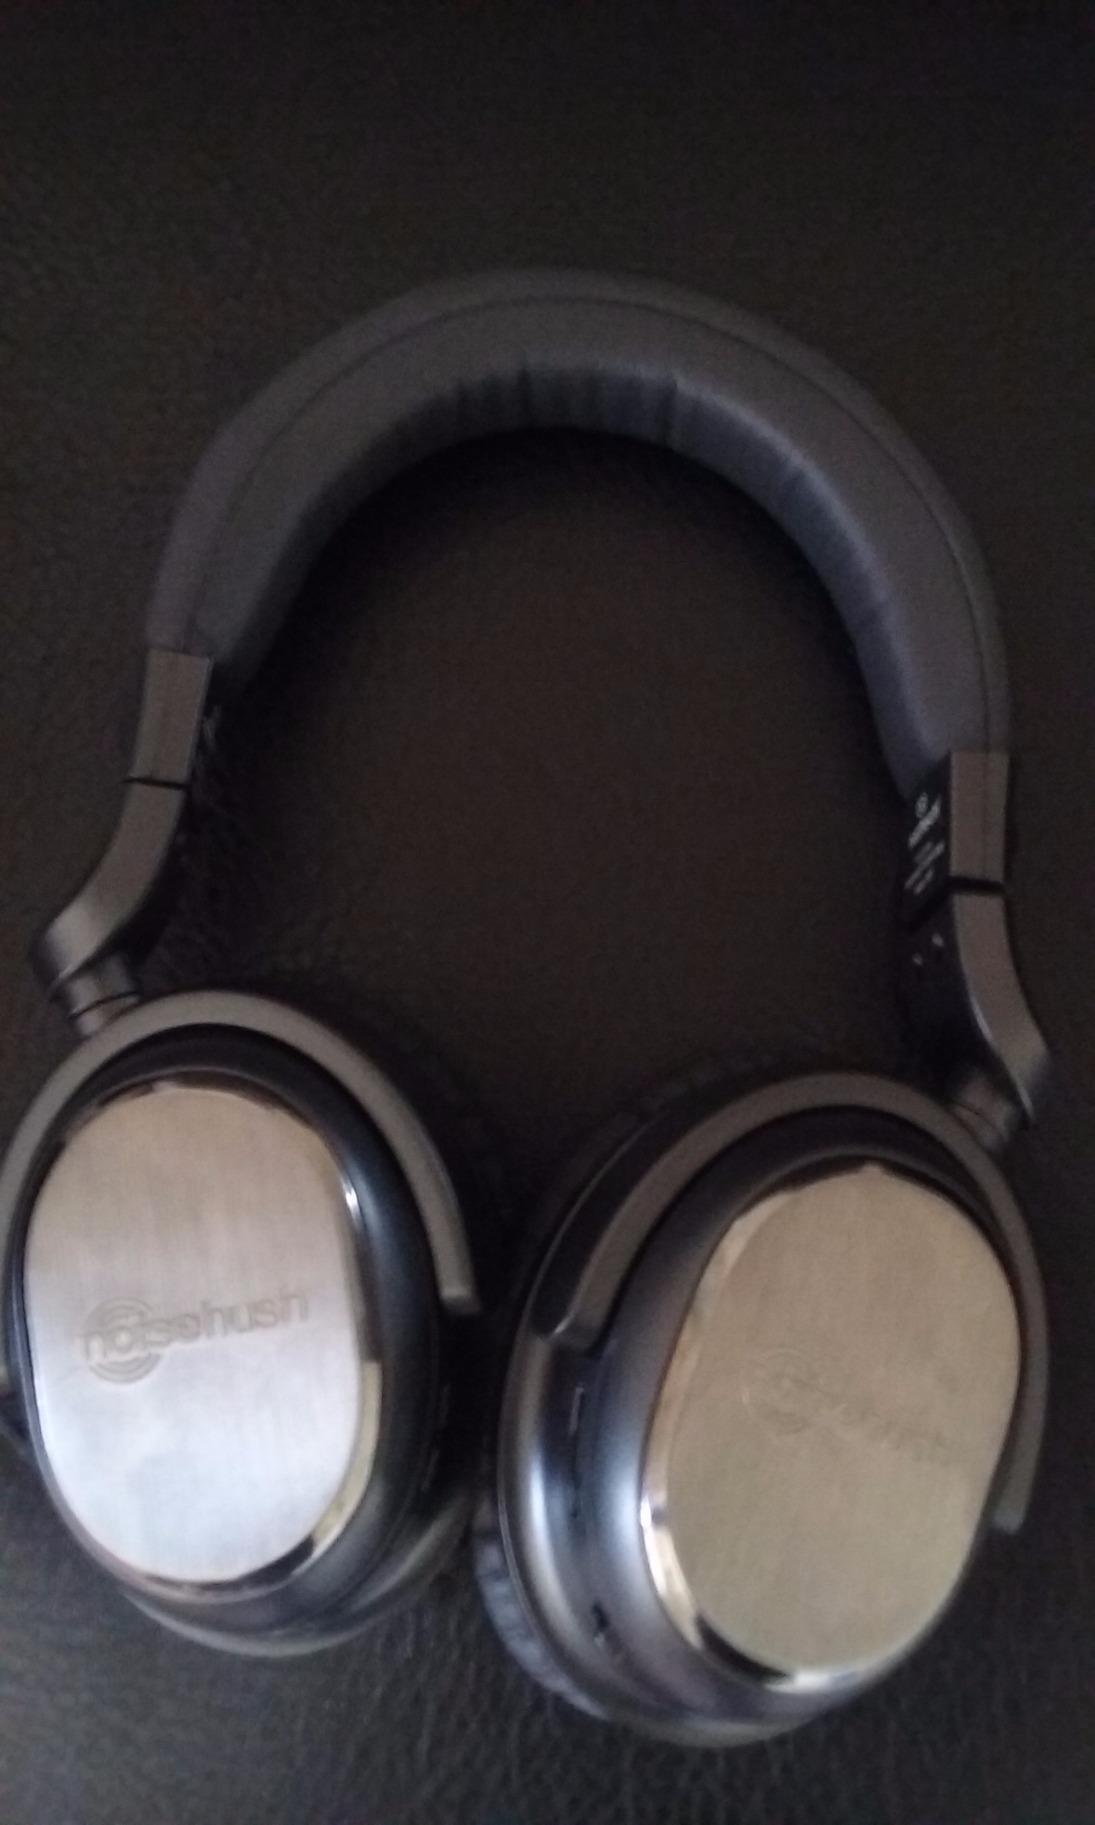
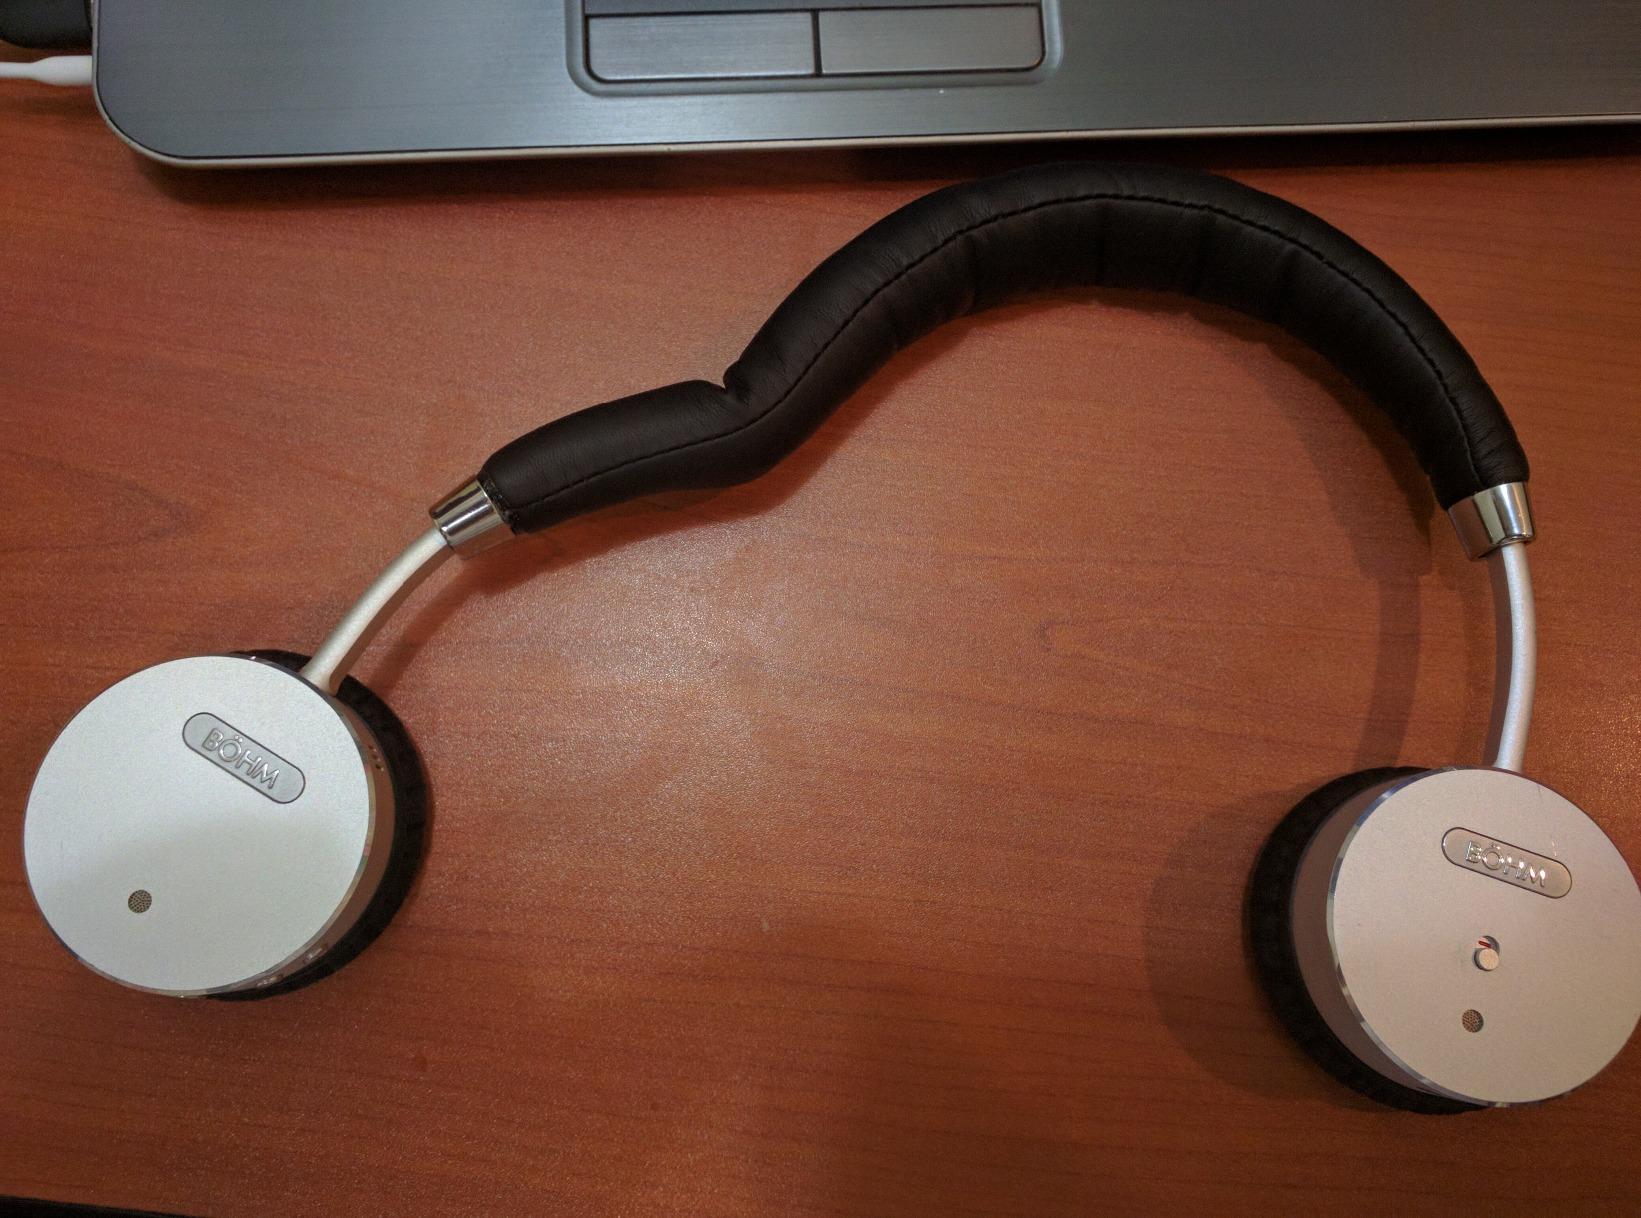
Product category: headphones
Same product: no